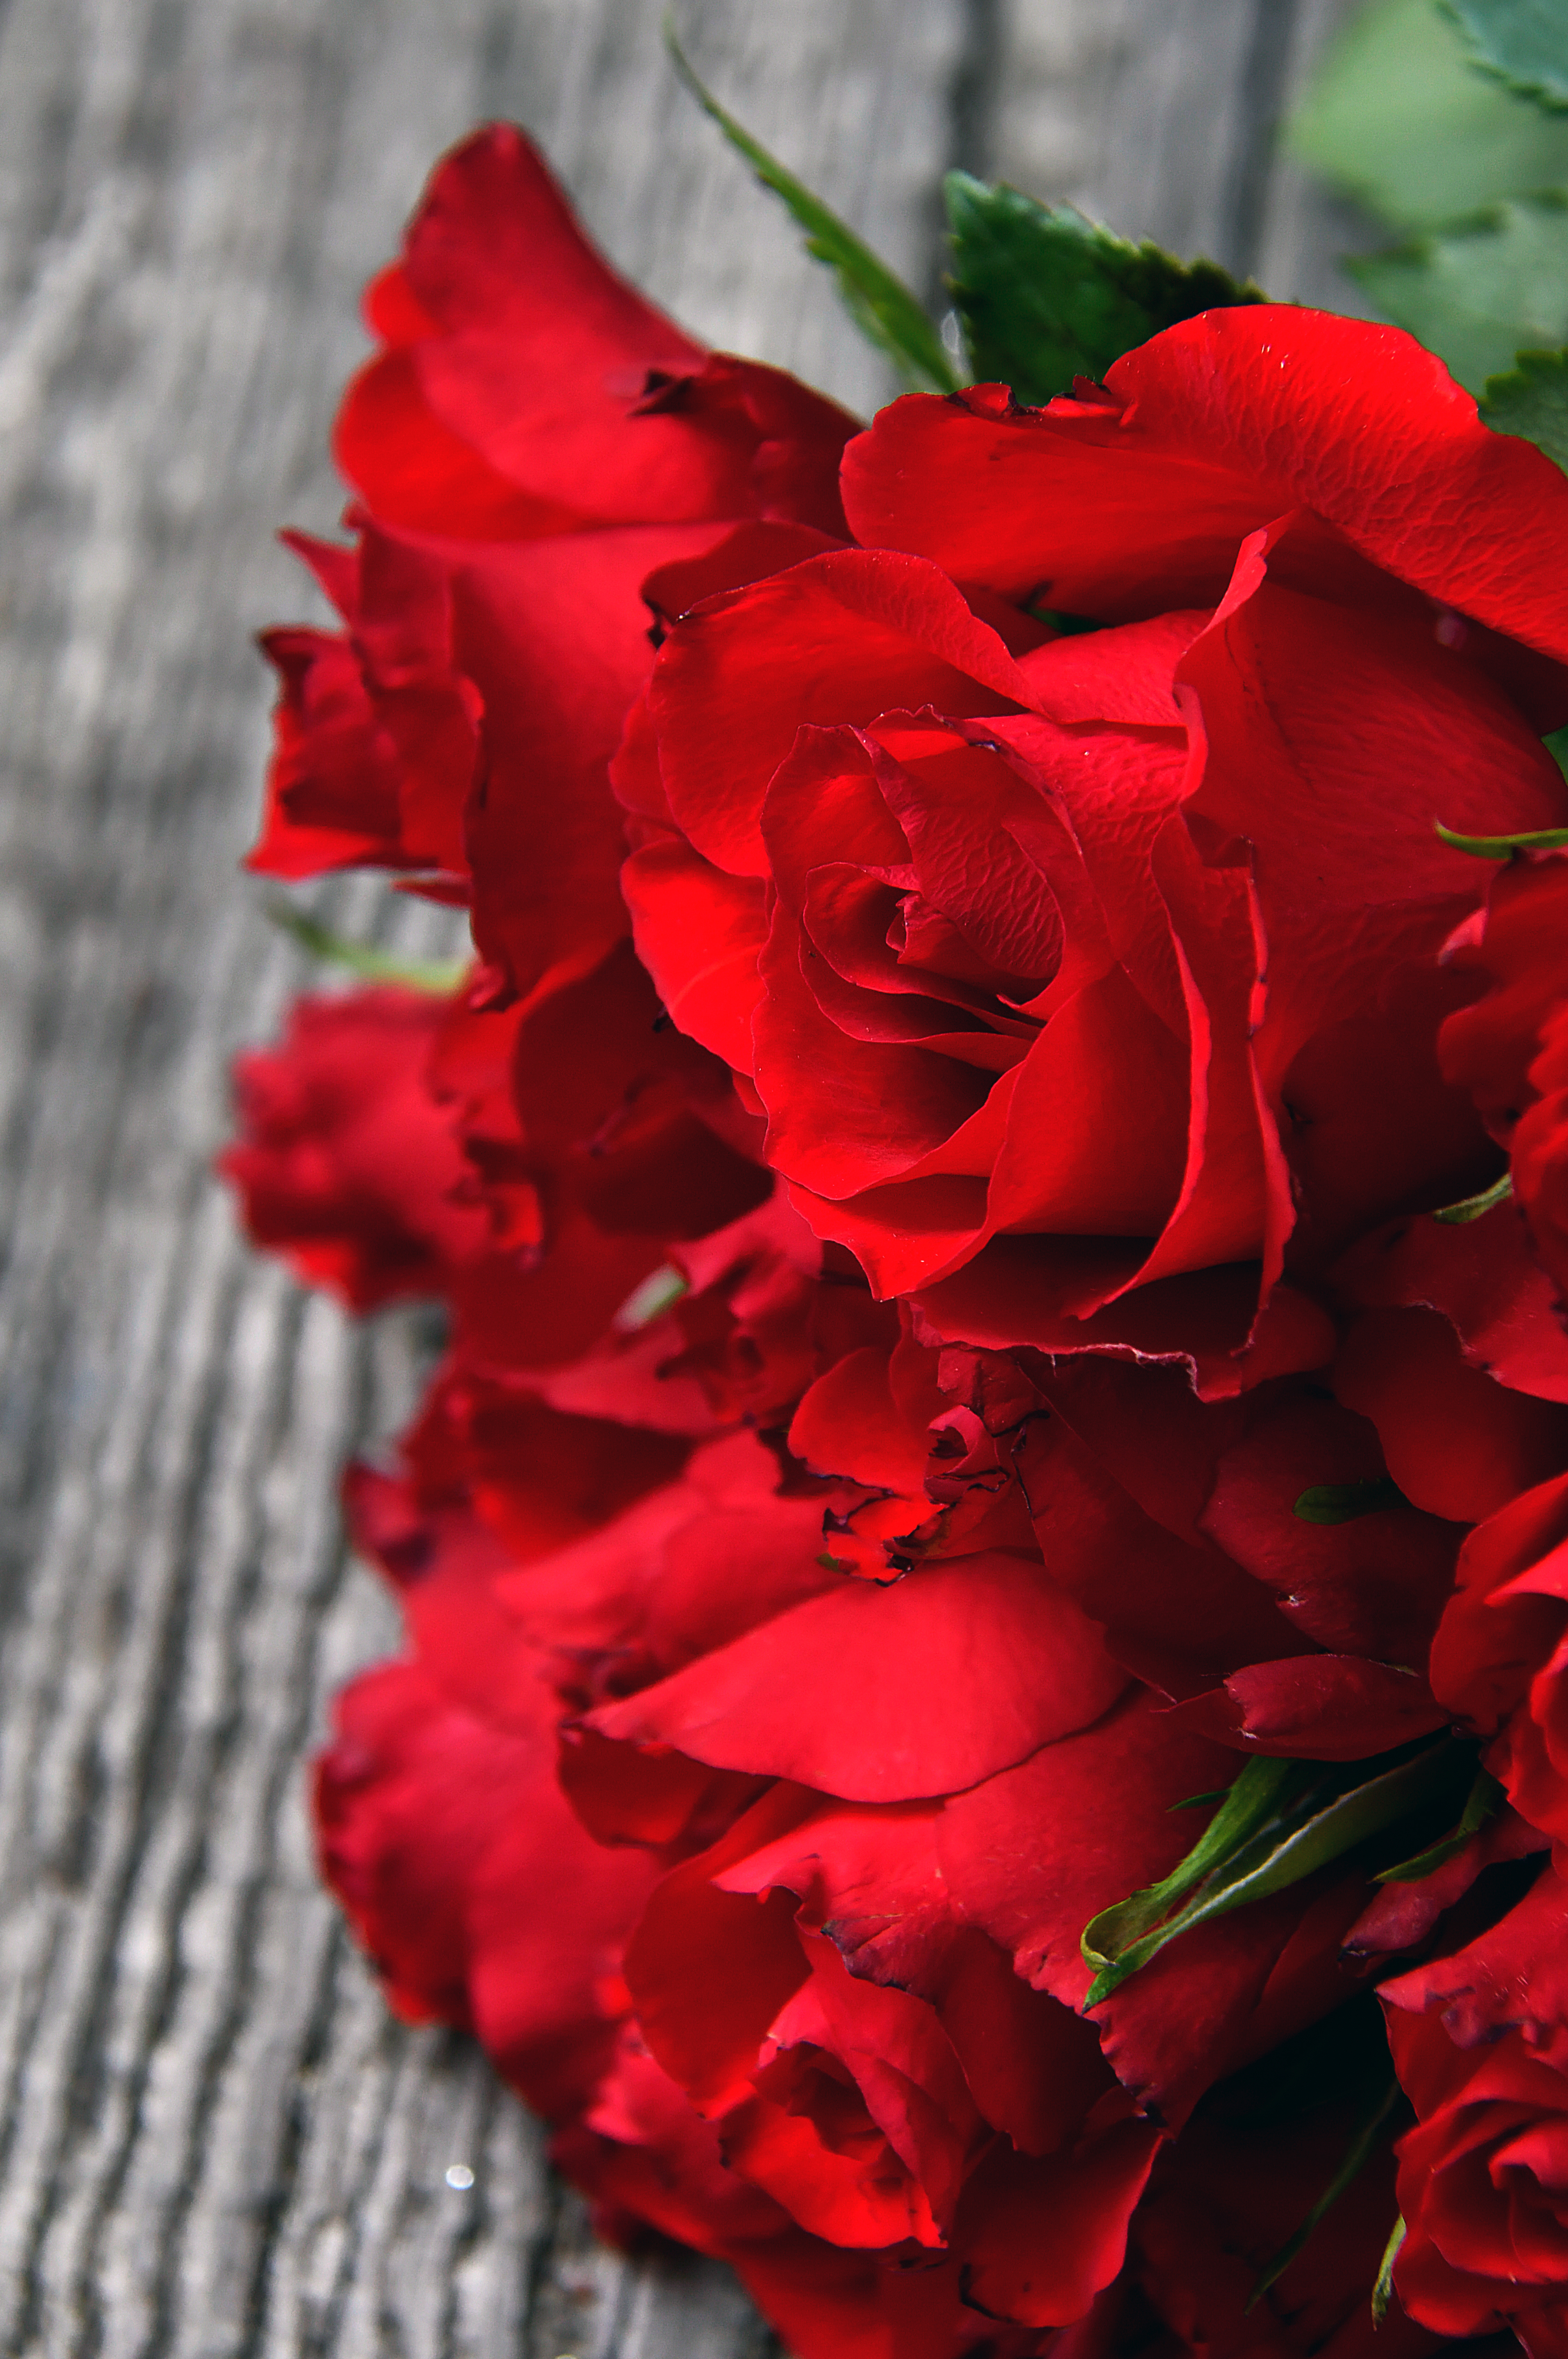
red, roses, day, rose, bouquet, card, valentine, wedding, gift, pattern, love, marriage, beautiful, background, dark, bereavement, flowers, holiday, plant, floral, anniversary, lover, bear, valentines, teddy, flower, flowering plant, garden roses, petal, floribunda, rose family, cut flowers, rose order, Hybrid tea rose, china rose, rosa wichuraiana, rosa centifolia, carmine, begonia, annual plant, Kimjongilia, pink family, plant stem, perennial plant